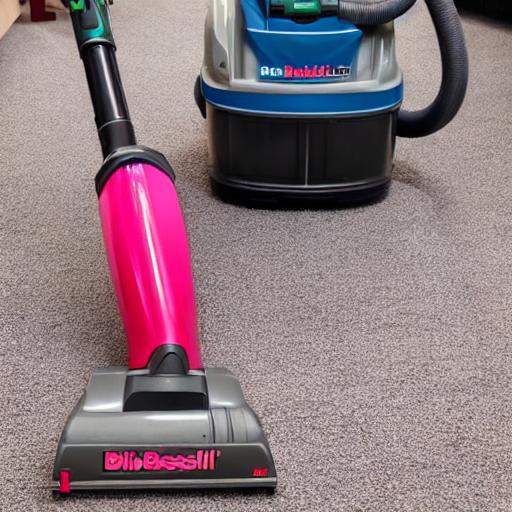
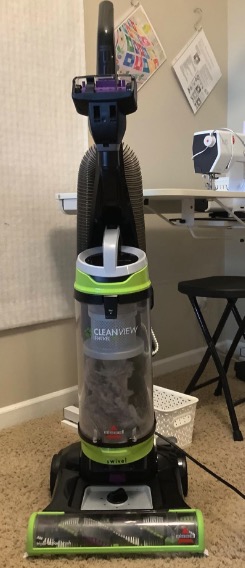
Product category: items_vacuum
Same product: no